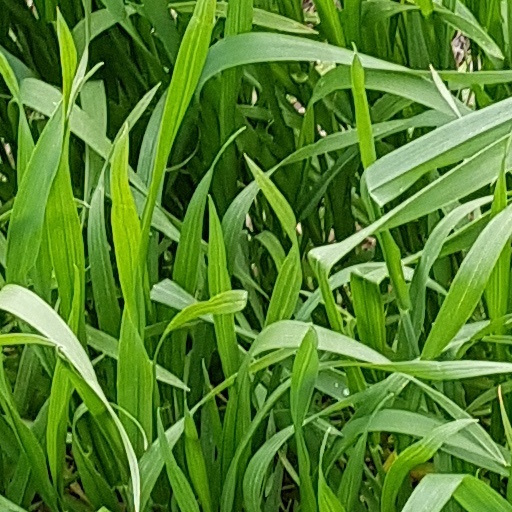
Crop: wheat